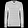
Label: Pullover